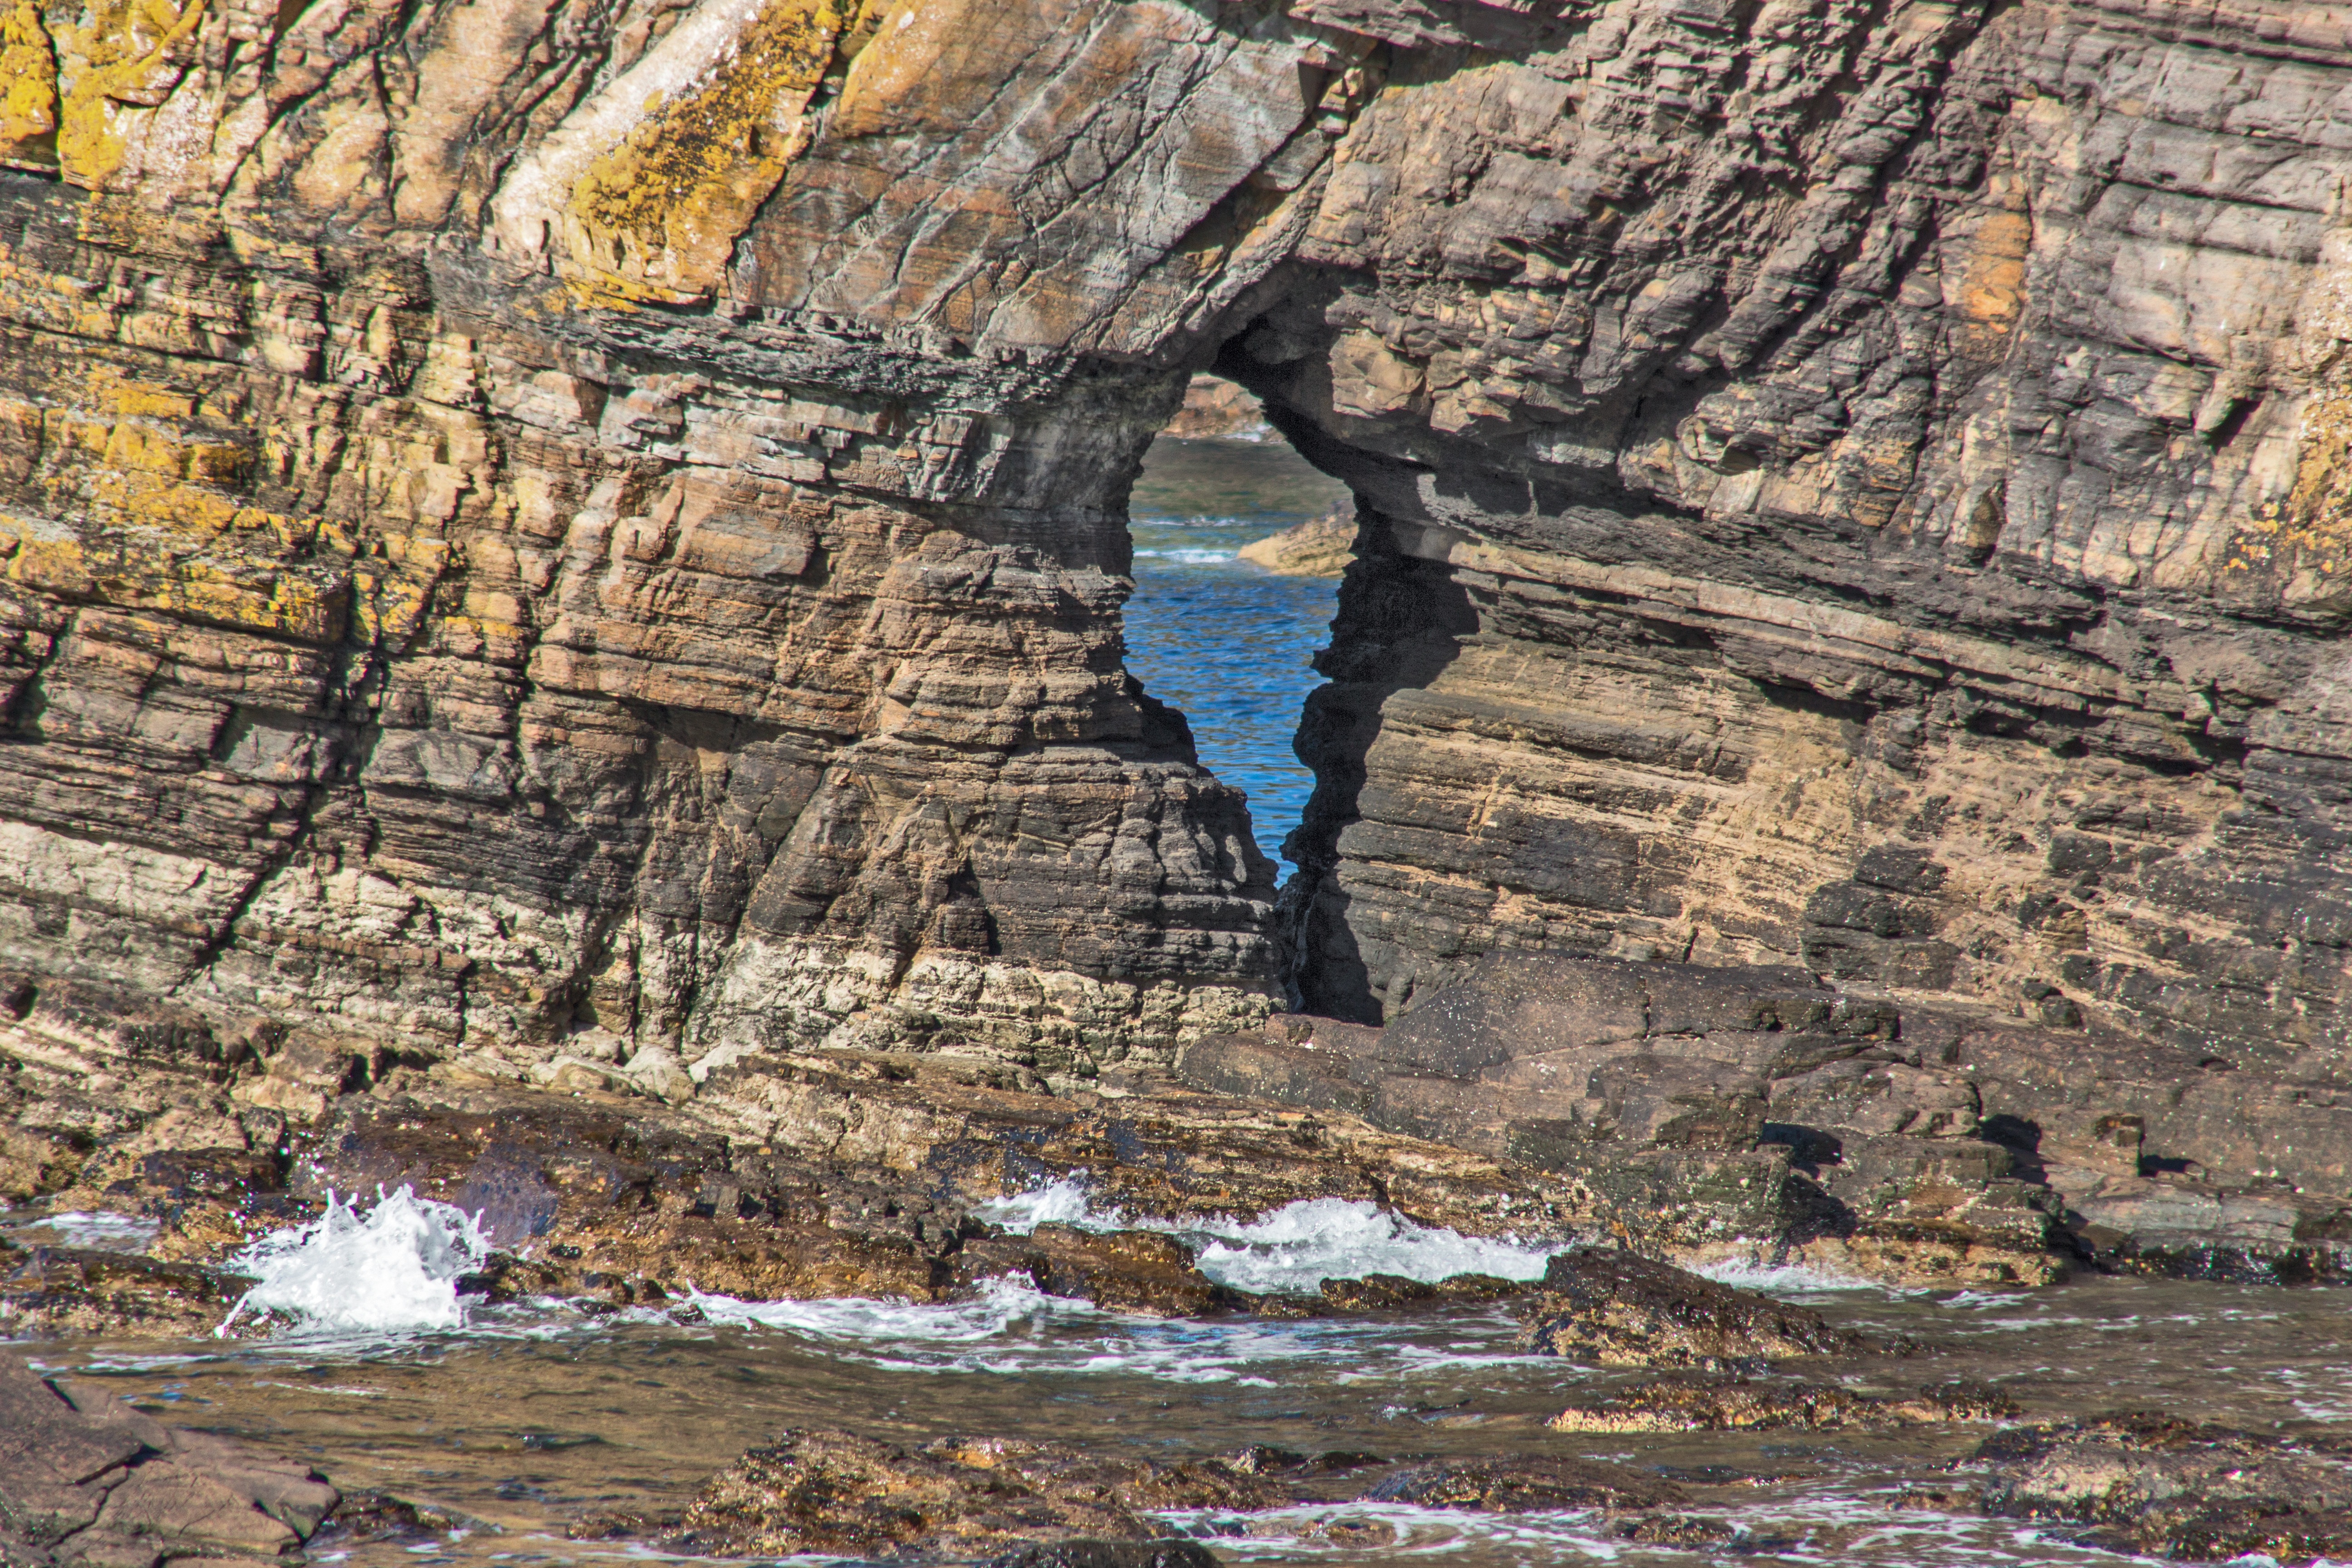
sea, coast, nature, rock, formation, cliff, canyon, terrain, geology, cliffs, scotland, mood, rocky coast, wadi, landform, highlands and islands, geological phenomenon